Henry C. Mustin (1933–2016)

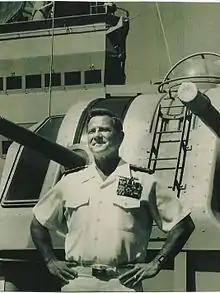
VADM Henry C. Mustin aboard his flagship , 1988

Mustin's follow-on sea assignment was chief engineer on the commissioning crew for one of the navy's newest guided-missile destroyers USS "Lawrence" (DDG-4). The missile destroyer was completing construction at the New York Shipbuilding Co. in Camden, New Jersey. In late June 1961, Mustin and Lucy, pregnant with their third child Katherine Elizabeth, packed the boys into the car for another drive across the continent. Mustin soon found he had to deal with a 1,200-pound-per-square-inch engineering plant that was, in his view, a disaster. For six months, he battled the yard daily. "There were indications coming back that there were engineering problems, but the focus was on the missile system, the Tartar system, because it was the gee-whiz part of the ship."